The Baby Maker

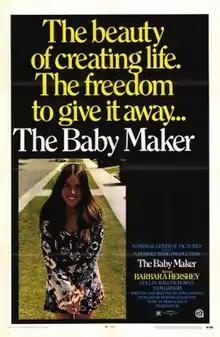
Theatrical release poster

The Baby Maker is a 1970 American drama film that was directed and co-written by James Bridges and released by National General Pictures.